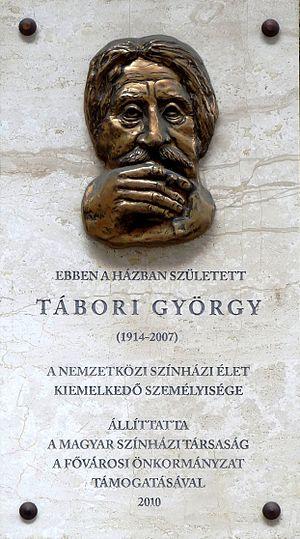
Plaque commémorative à M. George Tabori (1914–2007) écrivain et directeur de théâtre hongrois. Elle est apposée sur le mur de sa maison natale. L’auteur du relief en bronze est M. Mátyás Varga. Elle fut inaugurée le 26 mai 2010. (16-18, rue Krúdy, Budapest, 8e arr.). Magyar: Tábori György (1914–2007) magyar író, színházi rendező emléktáblája szülőháza falán. A bronz dombormű Varga Mátyás szobrászművész alkotása. Felavatva: 2010. május 26-án. (Budapest, VIII. ker. Krúdy utca 16-18.)